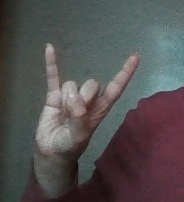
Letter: la